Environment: real
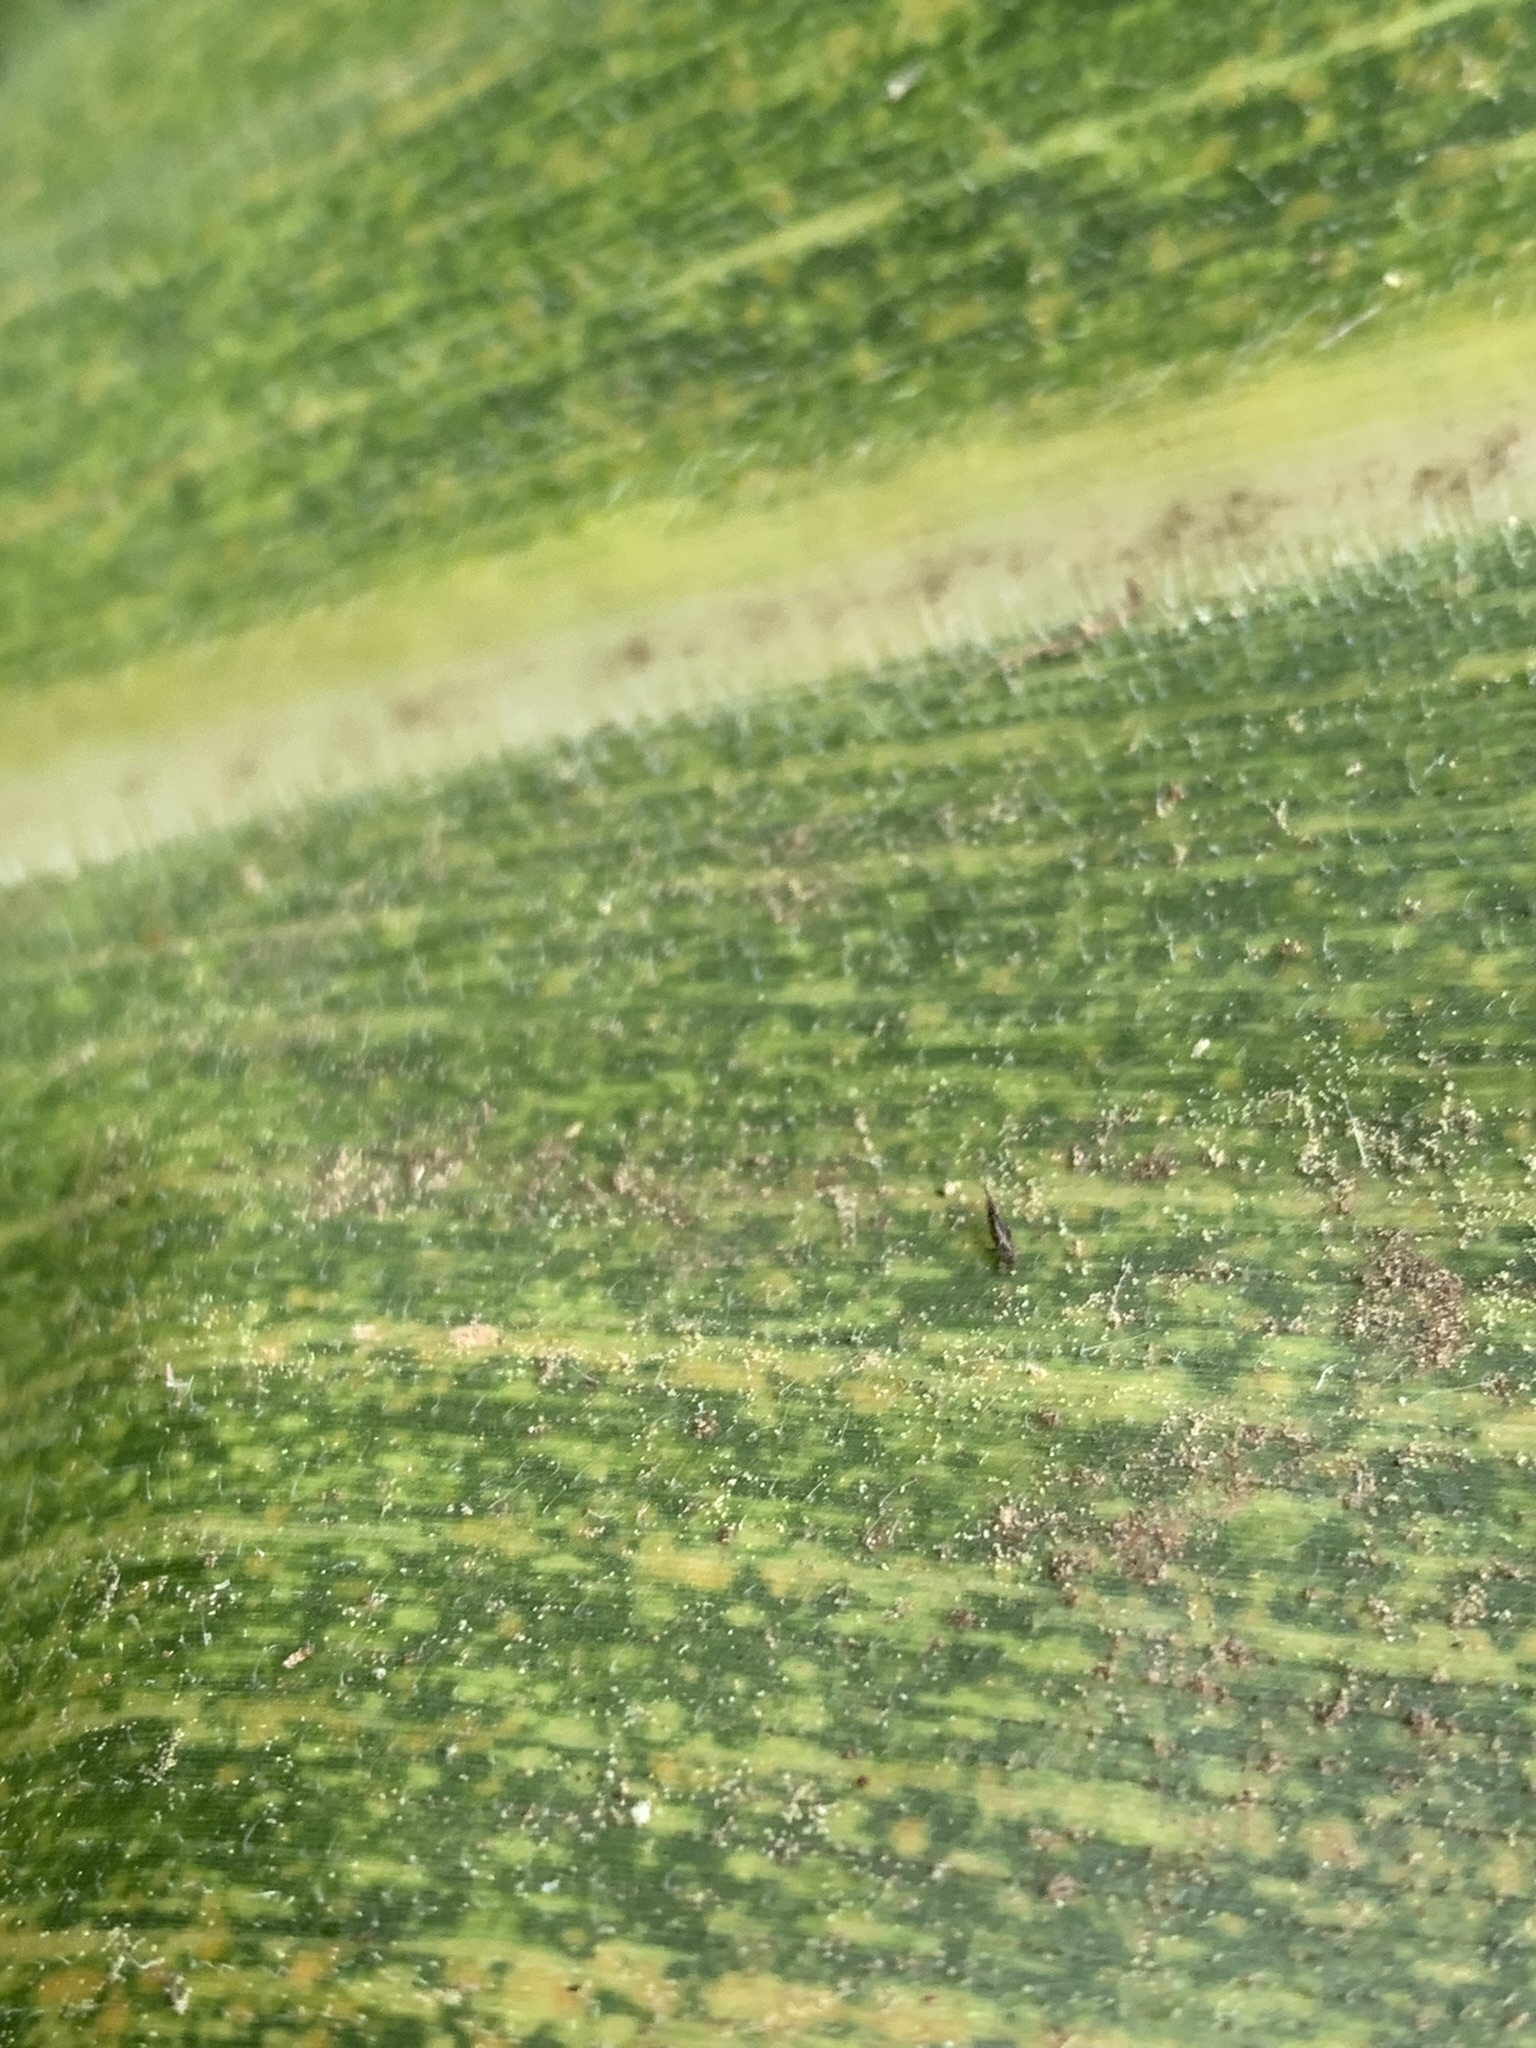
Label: lethal_necrosis